United States Marine Corps Aviation

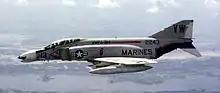
F-4 Phantom II from VMFA-314 returning to Chu Lai during the Vietnam War

During World War II, the Marine Corps' air arm expanded rapidly and extensively. They reached their peak number of units with 5 air wings, 31 aircraft groups and 145 flying squadrons. During the war, and for the next fifty years, the Guadalcanal campaign would become a defining point for Marine Aviation. The great takeaways were the debilitating effects of not having air superiority, the vulnerability of targets such as transport shipping, and the vital importance of quickly acquiring expeditionary airfields during amphibious operations. Because of the way the Pacific War unfolded, Marine Aviation was not able to achieve its 1939 mission of supporting the Fleet Marine Force at first. For the first two years of the war, the air arm spent most of its time protecting the fleet and land-based installations from attacks by enemy ships and aircraft.